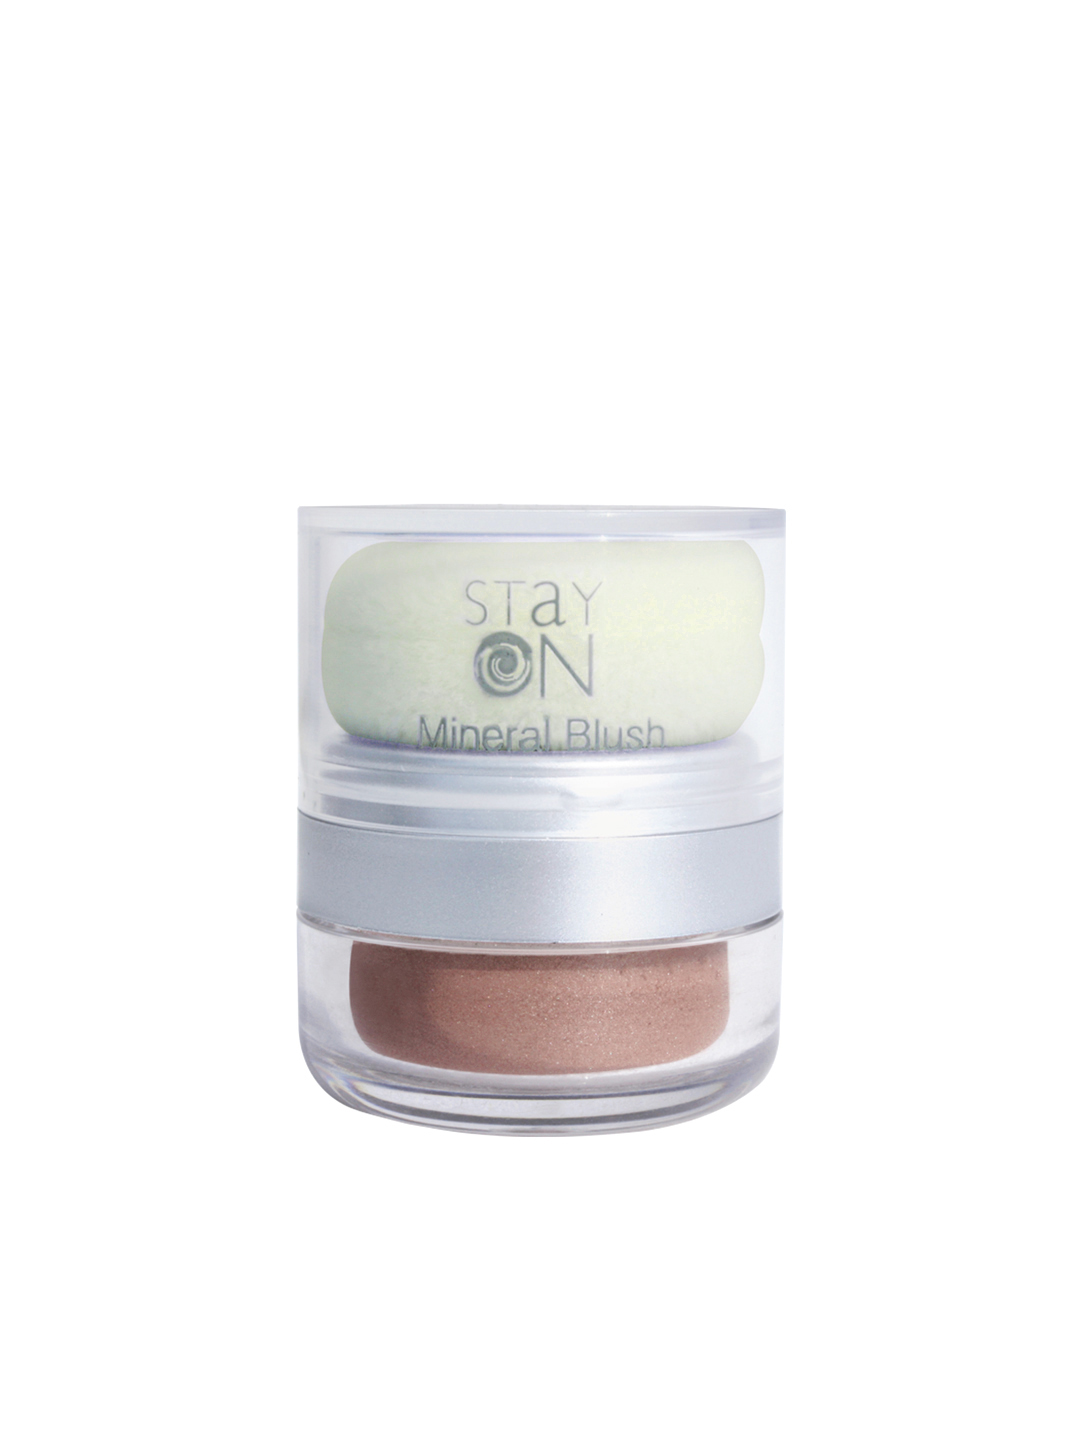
Streetwear Stay On Mineral Rose Swirl Blusher
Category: Personal Care / Makeup / Highlighter and Blush
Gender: Women
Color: Rose
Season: Spring 2017
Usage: Casual